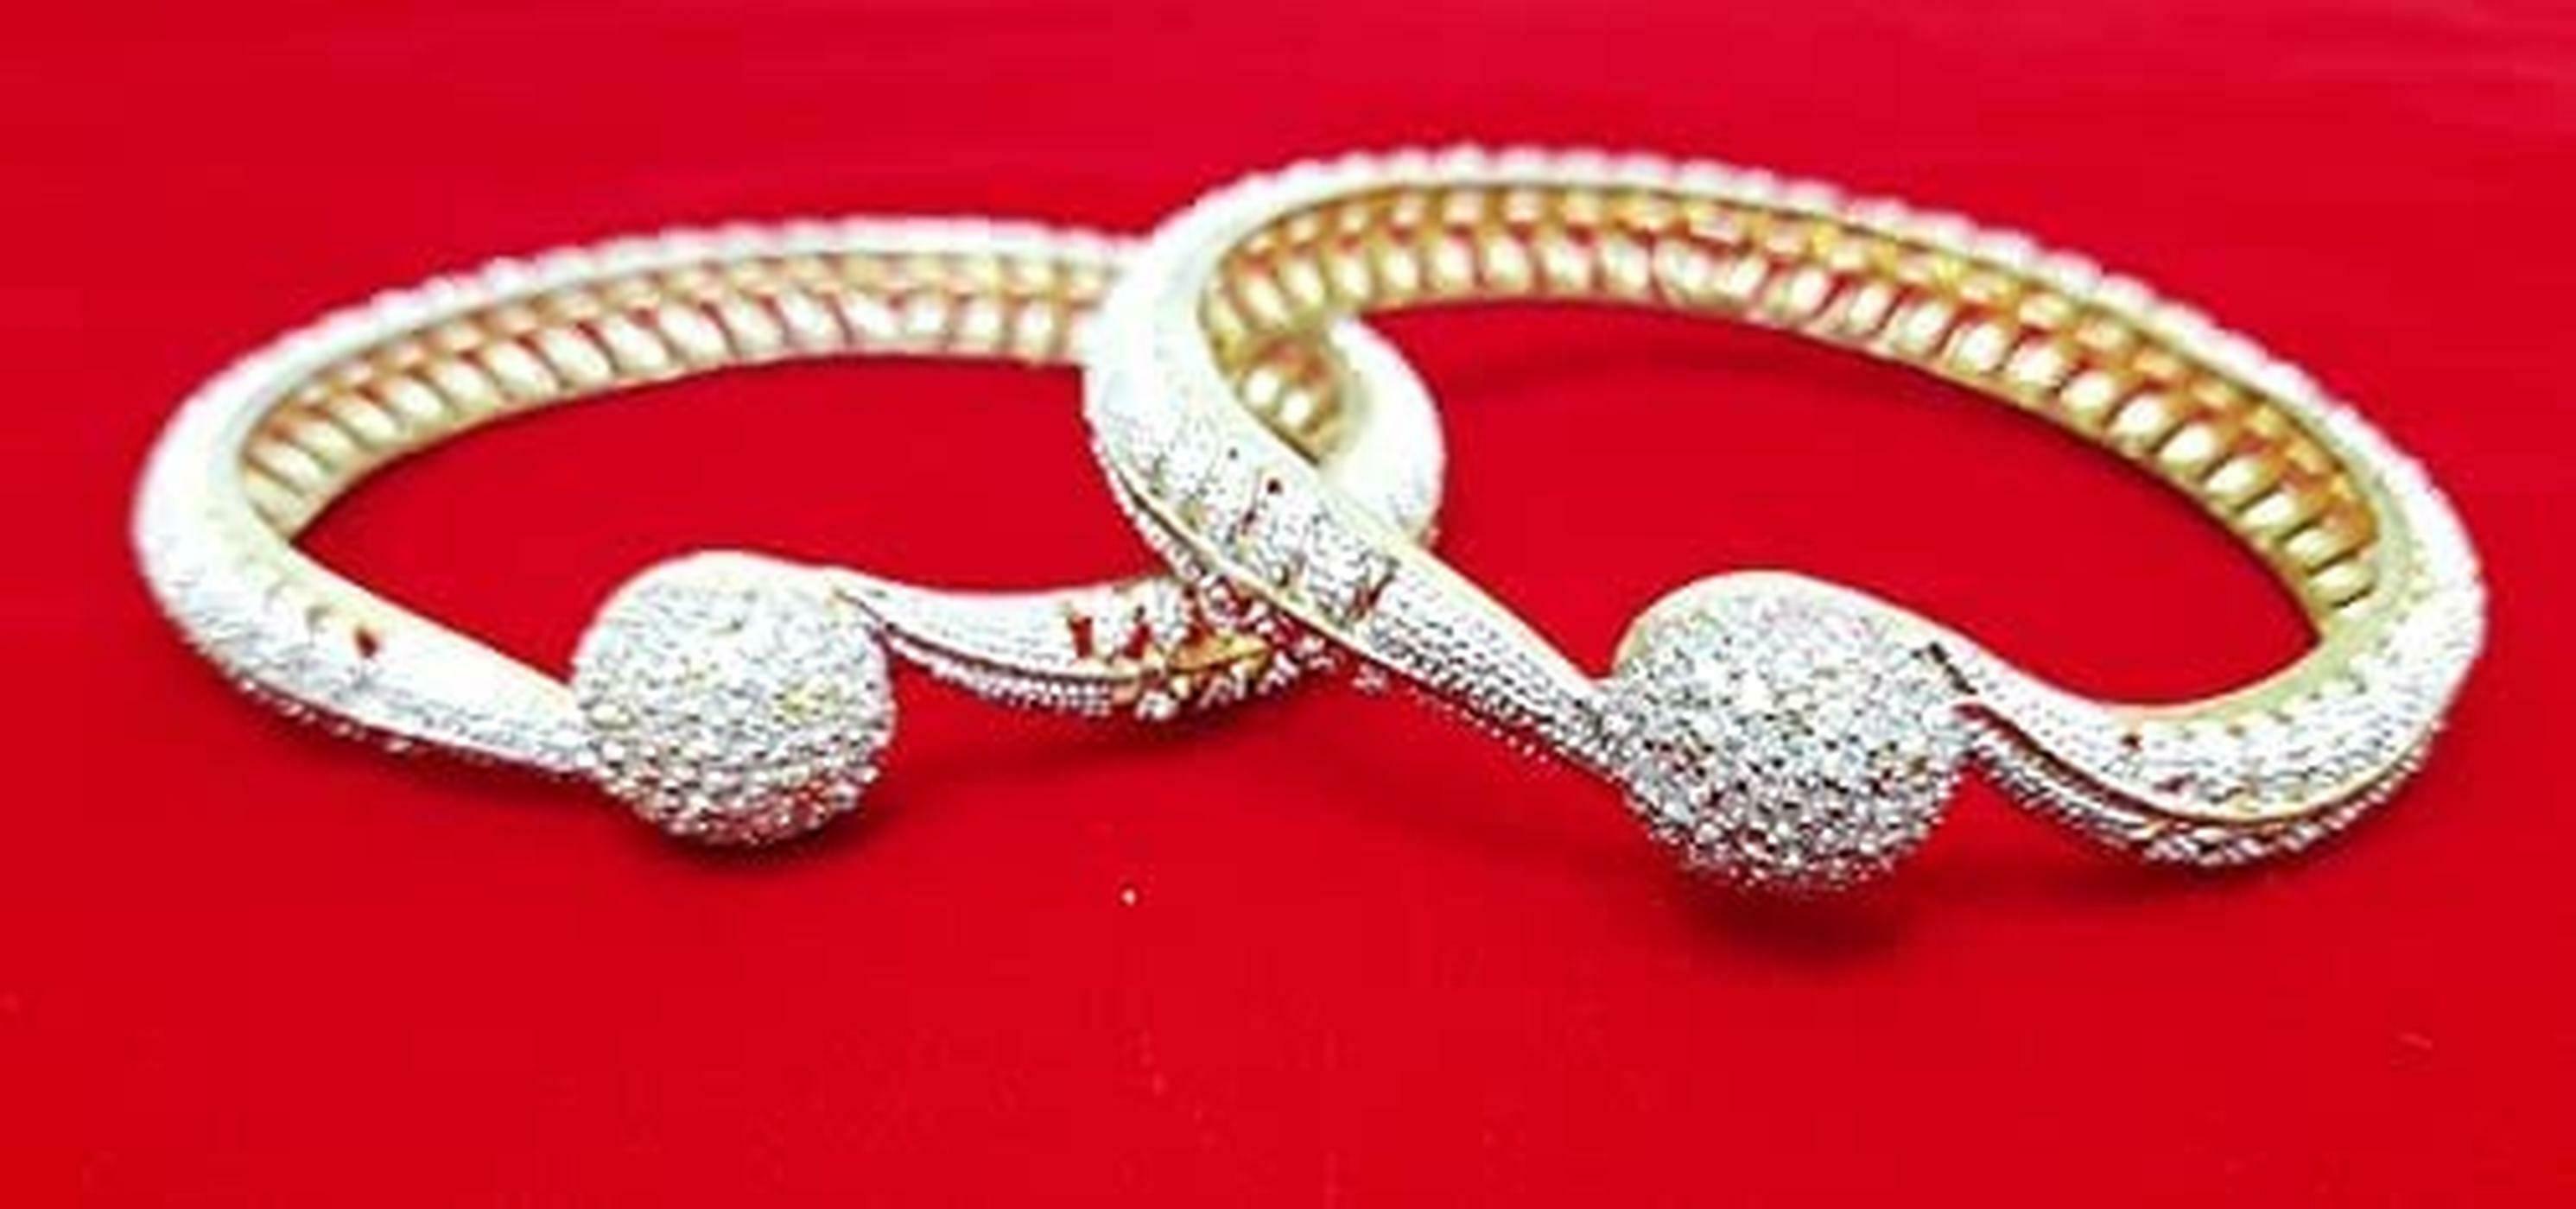
AyanAarsh White and Golden Plated American Diamond Bangles for Women and Girls (pack of 2)
Type: Bangles
Brand: AyanAarsh
Price: Rs. 399
 We thoughtfully source our materials from leading and Top Best suppliers in all over India to ensure top quality experience making our fashion Bangles 100% Skin Friendly. This must-have design can be worn on any occasion to boost up your style factor and enhance the beauty in you. A classic fusion of exquisite craftsmanship and feminine elegance. A pair of bangles which you wear on any occasion- party, festival, wedding Great gift to express your loved ones gift them on special occasion. Comes in a beautiful brand exclusive paper gift box.
Features: A pair of bangles which you wear on any occasion- party, festival, wedding,Great gift to express your loved ones gift them on special occasion. Comes in a beautiful brand exclusive paper gift box,This must-have design can be worn on any occasion to boost up your style factor and enhance the beauty in you. A classic fusion of exquisite craftsmanship and feminine elegance,Two Bangles Set For any Occasion
Included: Pack of 2 Bangles